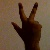
The image shows a hand gesture representing the number 3 in Indian Sign Language.